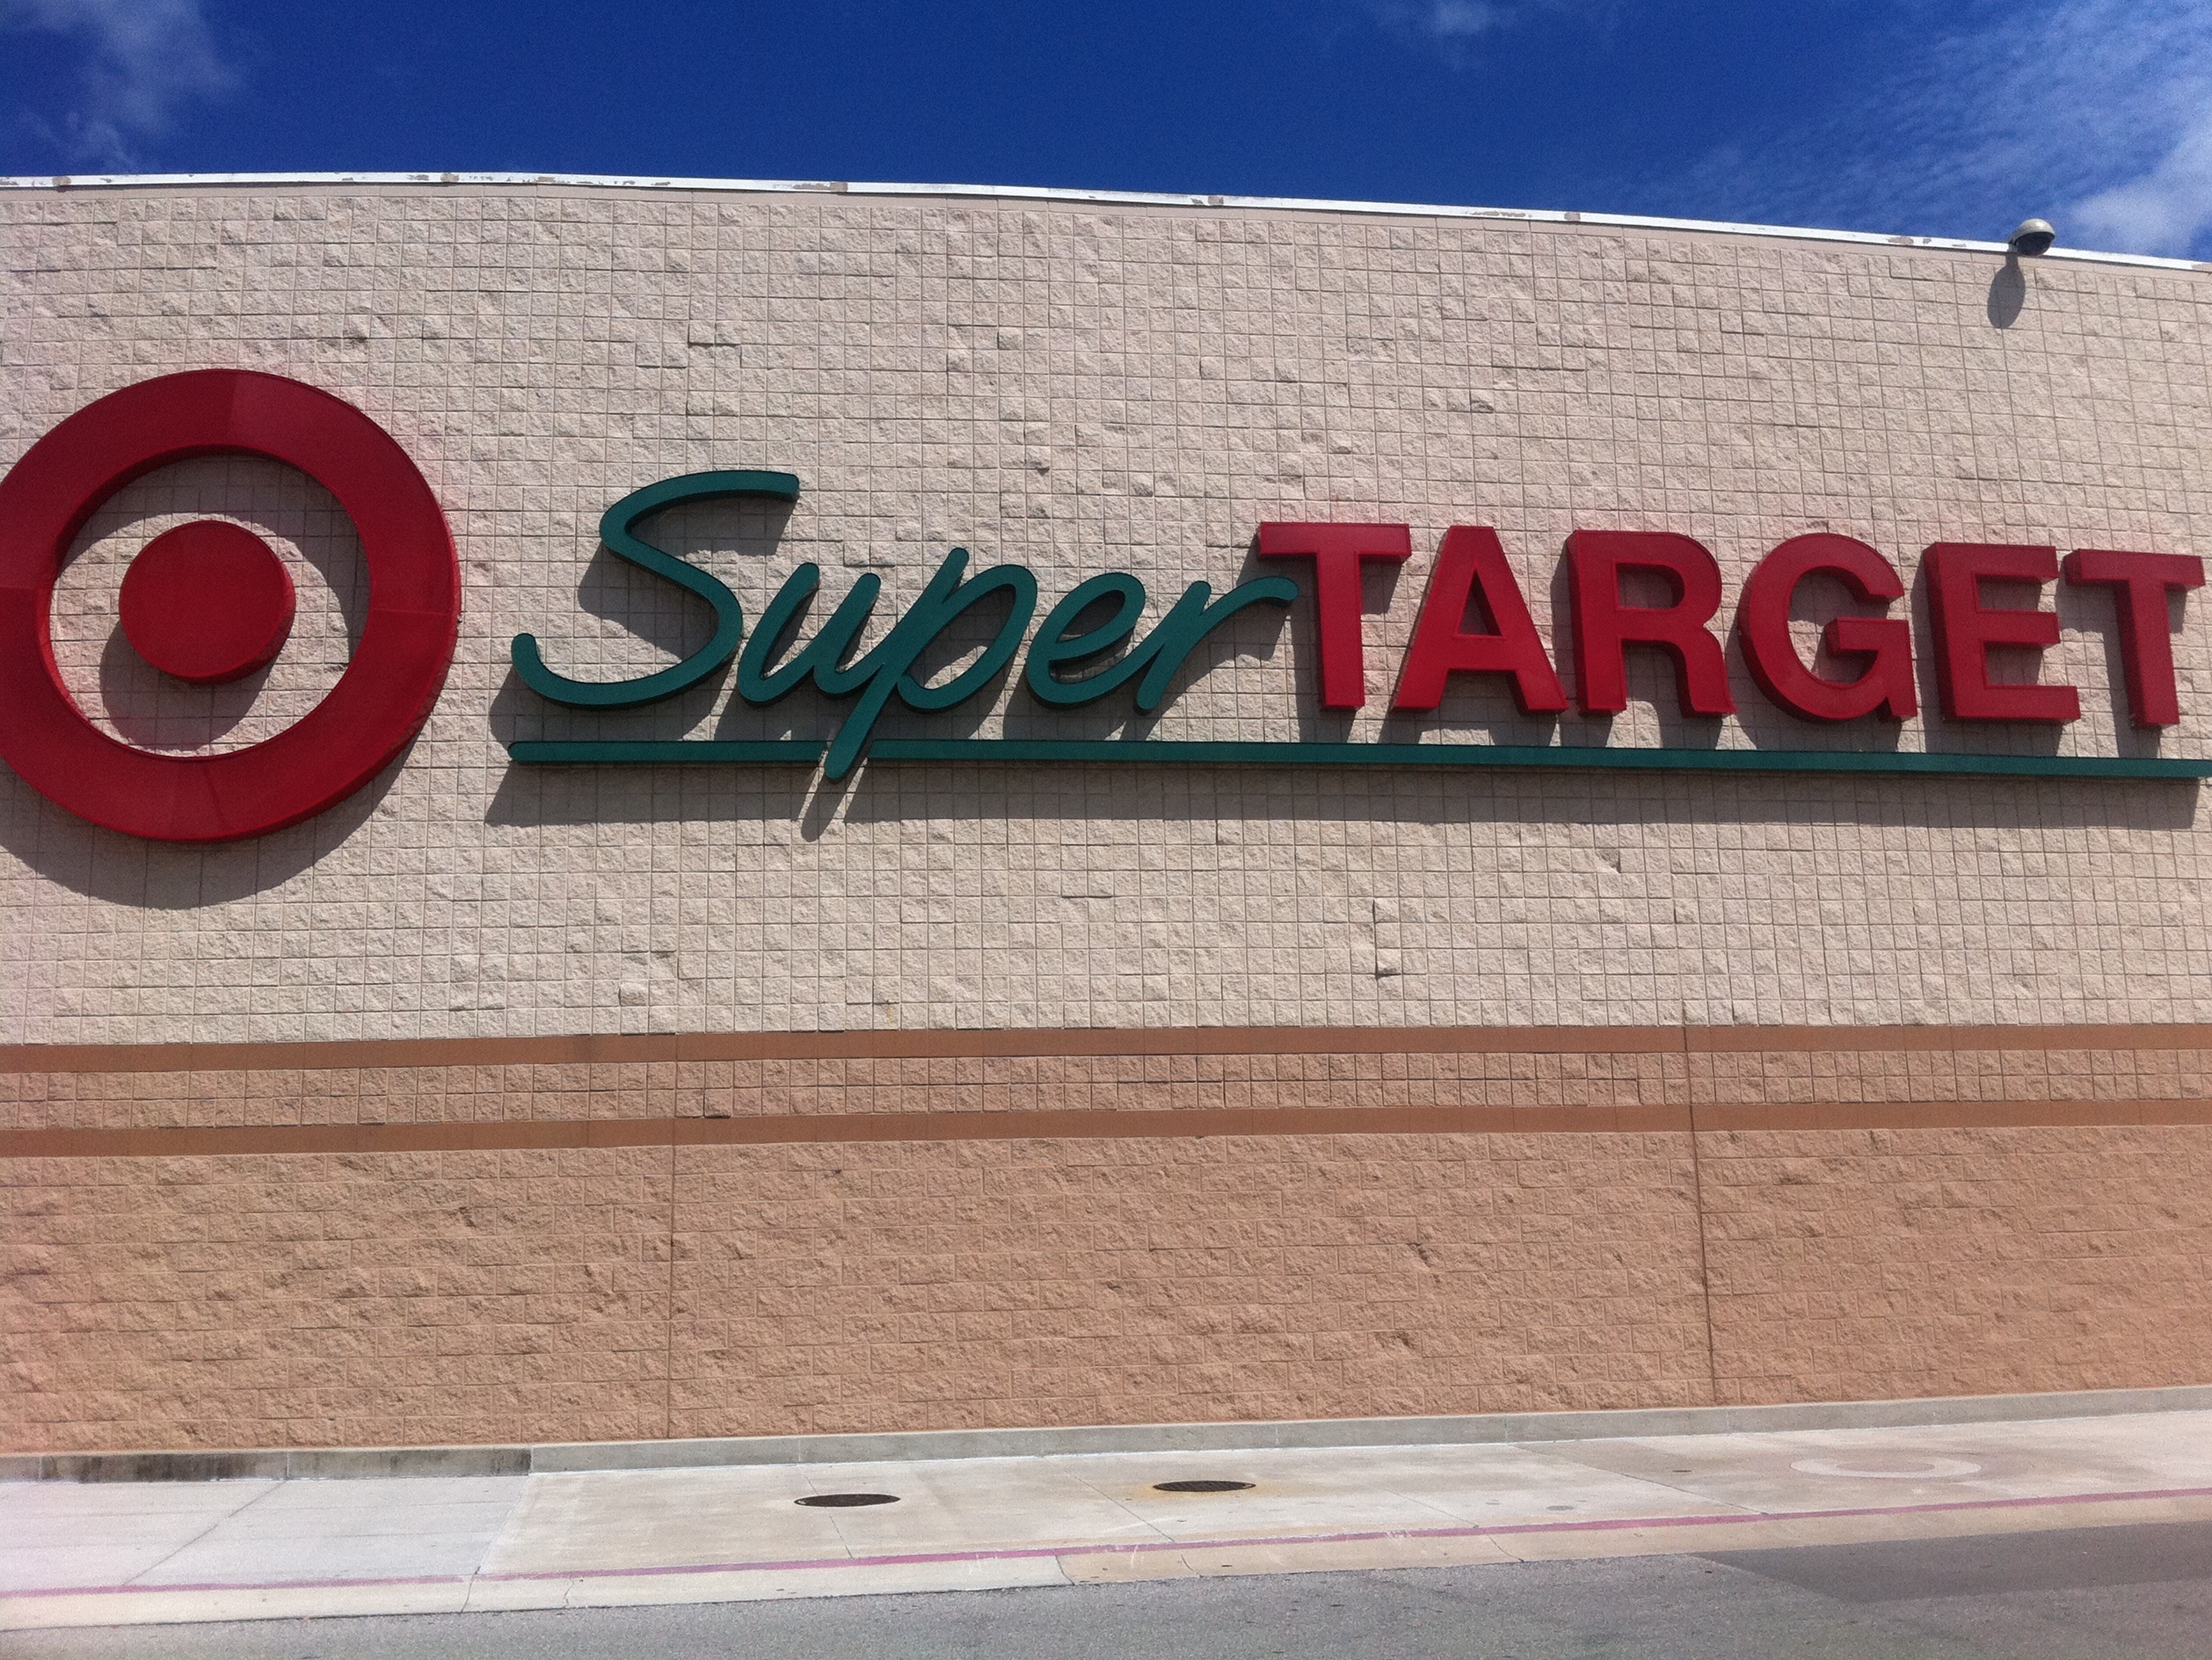
advertising, sign, banner, street sign, signage, odyssey, traffic sign